Robert Terrill Rundle

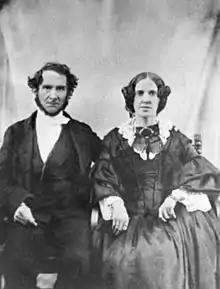
Robert Terrill Rundle and his wife Mary Wolverson ca. 1860

Initially optimistic about his work in the District, Rundle was slowly demoralized on several fronts. The religious denomination most prevalent in Fort Edmonton was Catholic, thus few people attended Rundle's Protestant services. Within the Fort, Rundle often attempted, with limited success, to teach the labourer's children about the gospel. He held services throughout the week, especially on the Christian Sabbath (Sunday), which would often include a Cree service. Rundle urged that no work be done in observance of the Sabbath and himself avoided travel on that day; in this, Rundle had John Rowand's support, but some of the workers were too used to their routines to pay the missionary any mind.